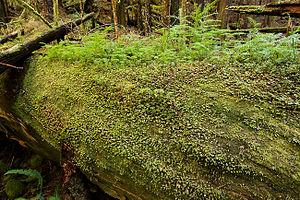
Les troncs-nurserie (Nurse log pour les anglophones) sont caractéristiques des forêts anciennes ou à haute naturalité. Quand les vieux arbres meurent et tombent au dessus du sol de la forêt, ils commencent à se décomposer. Champignons et bactéries transforment peu à peu ce bois souvent couvert d'une couche de mousse, et qui peut être gorgé d'eau (ou significativement humide, même en période sèche grâce à des substances mucilagineuses) et par l'absorption capillaire d'eau mise en réserve dans le bois mort. Il semble que ces troncs morts soient un excellent terrain de départ pour les jeunes plants issus du semis naturel. (ici Tsuga heterophylla) L'humidité conservée par ces troncs est aussi appréciée voire nécessaire pour diverses espèces d'invertébrés (limaces, escargots, insectes, etc.) notamment consommées par des salamandres sans poumons (très sensibles à la dessication).
Dans le domaine de la sylviculture et de l’écologie, le « bois mort » est un compartiment biologique constitué par le bois qui - quelle que soit sa forme - ne comporte plus de cellules vivantes. Il s'agit d'arbres morts, sur pied ou au sol ; de toute partie morte d’un arbre ou de n'importe quel morceau de bois suspendu ou tombé au sol ou dans l’eau.